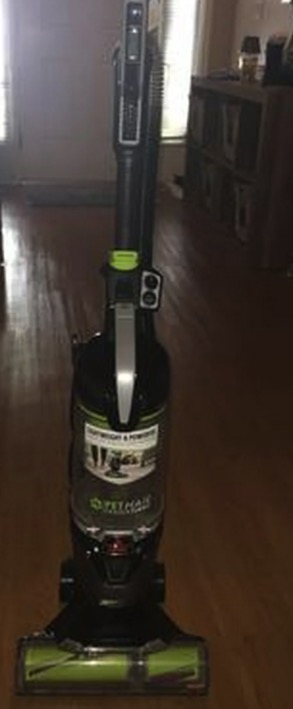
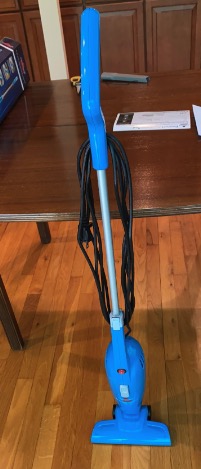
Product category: items_vacuum
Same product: no